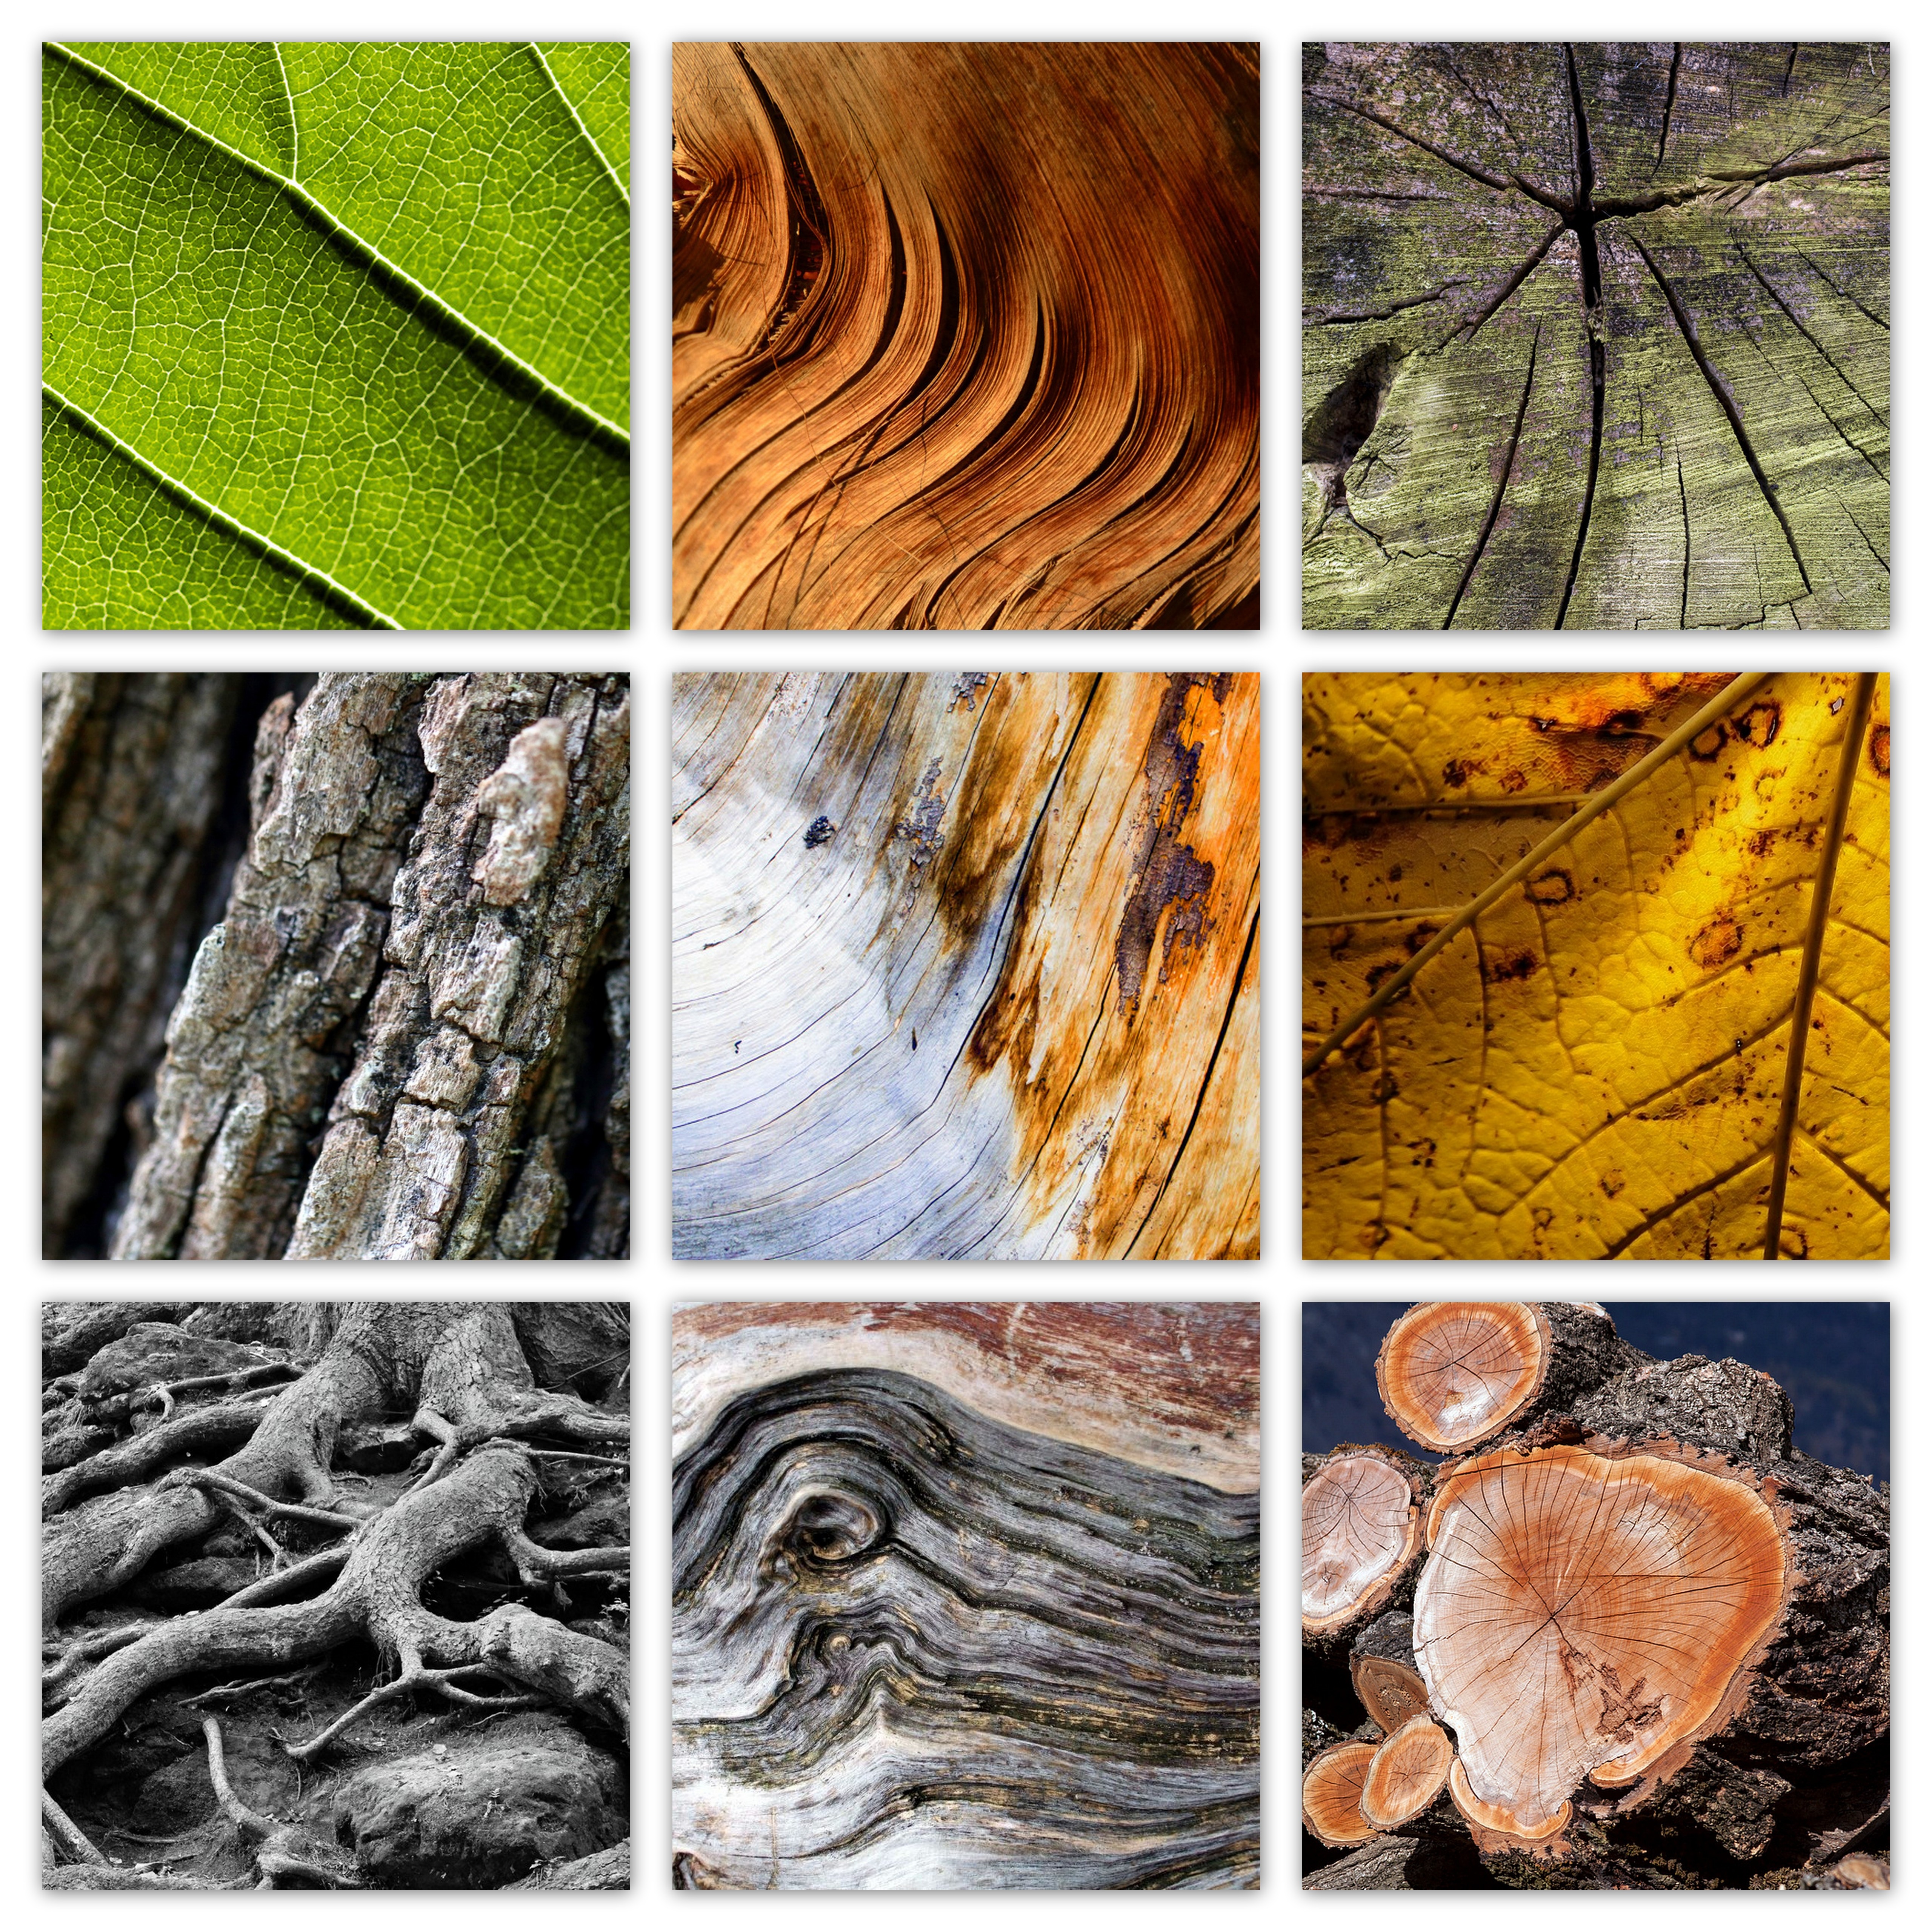
tree, nature, wood, texture, leaf, trunk, log, pattern, biology, colorful, leaves, art, collage, leaves branches nature, modern art